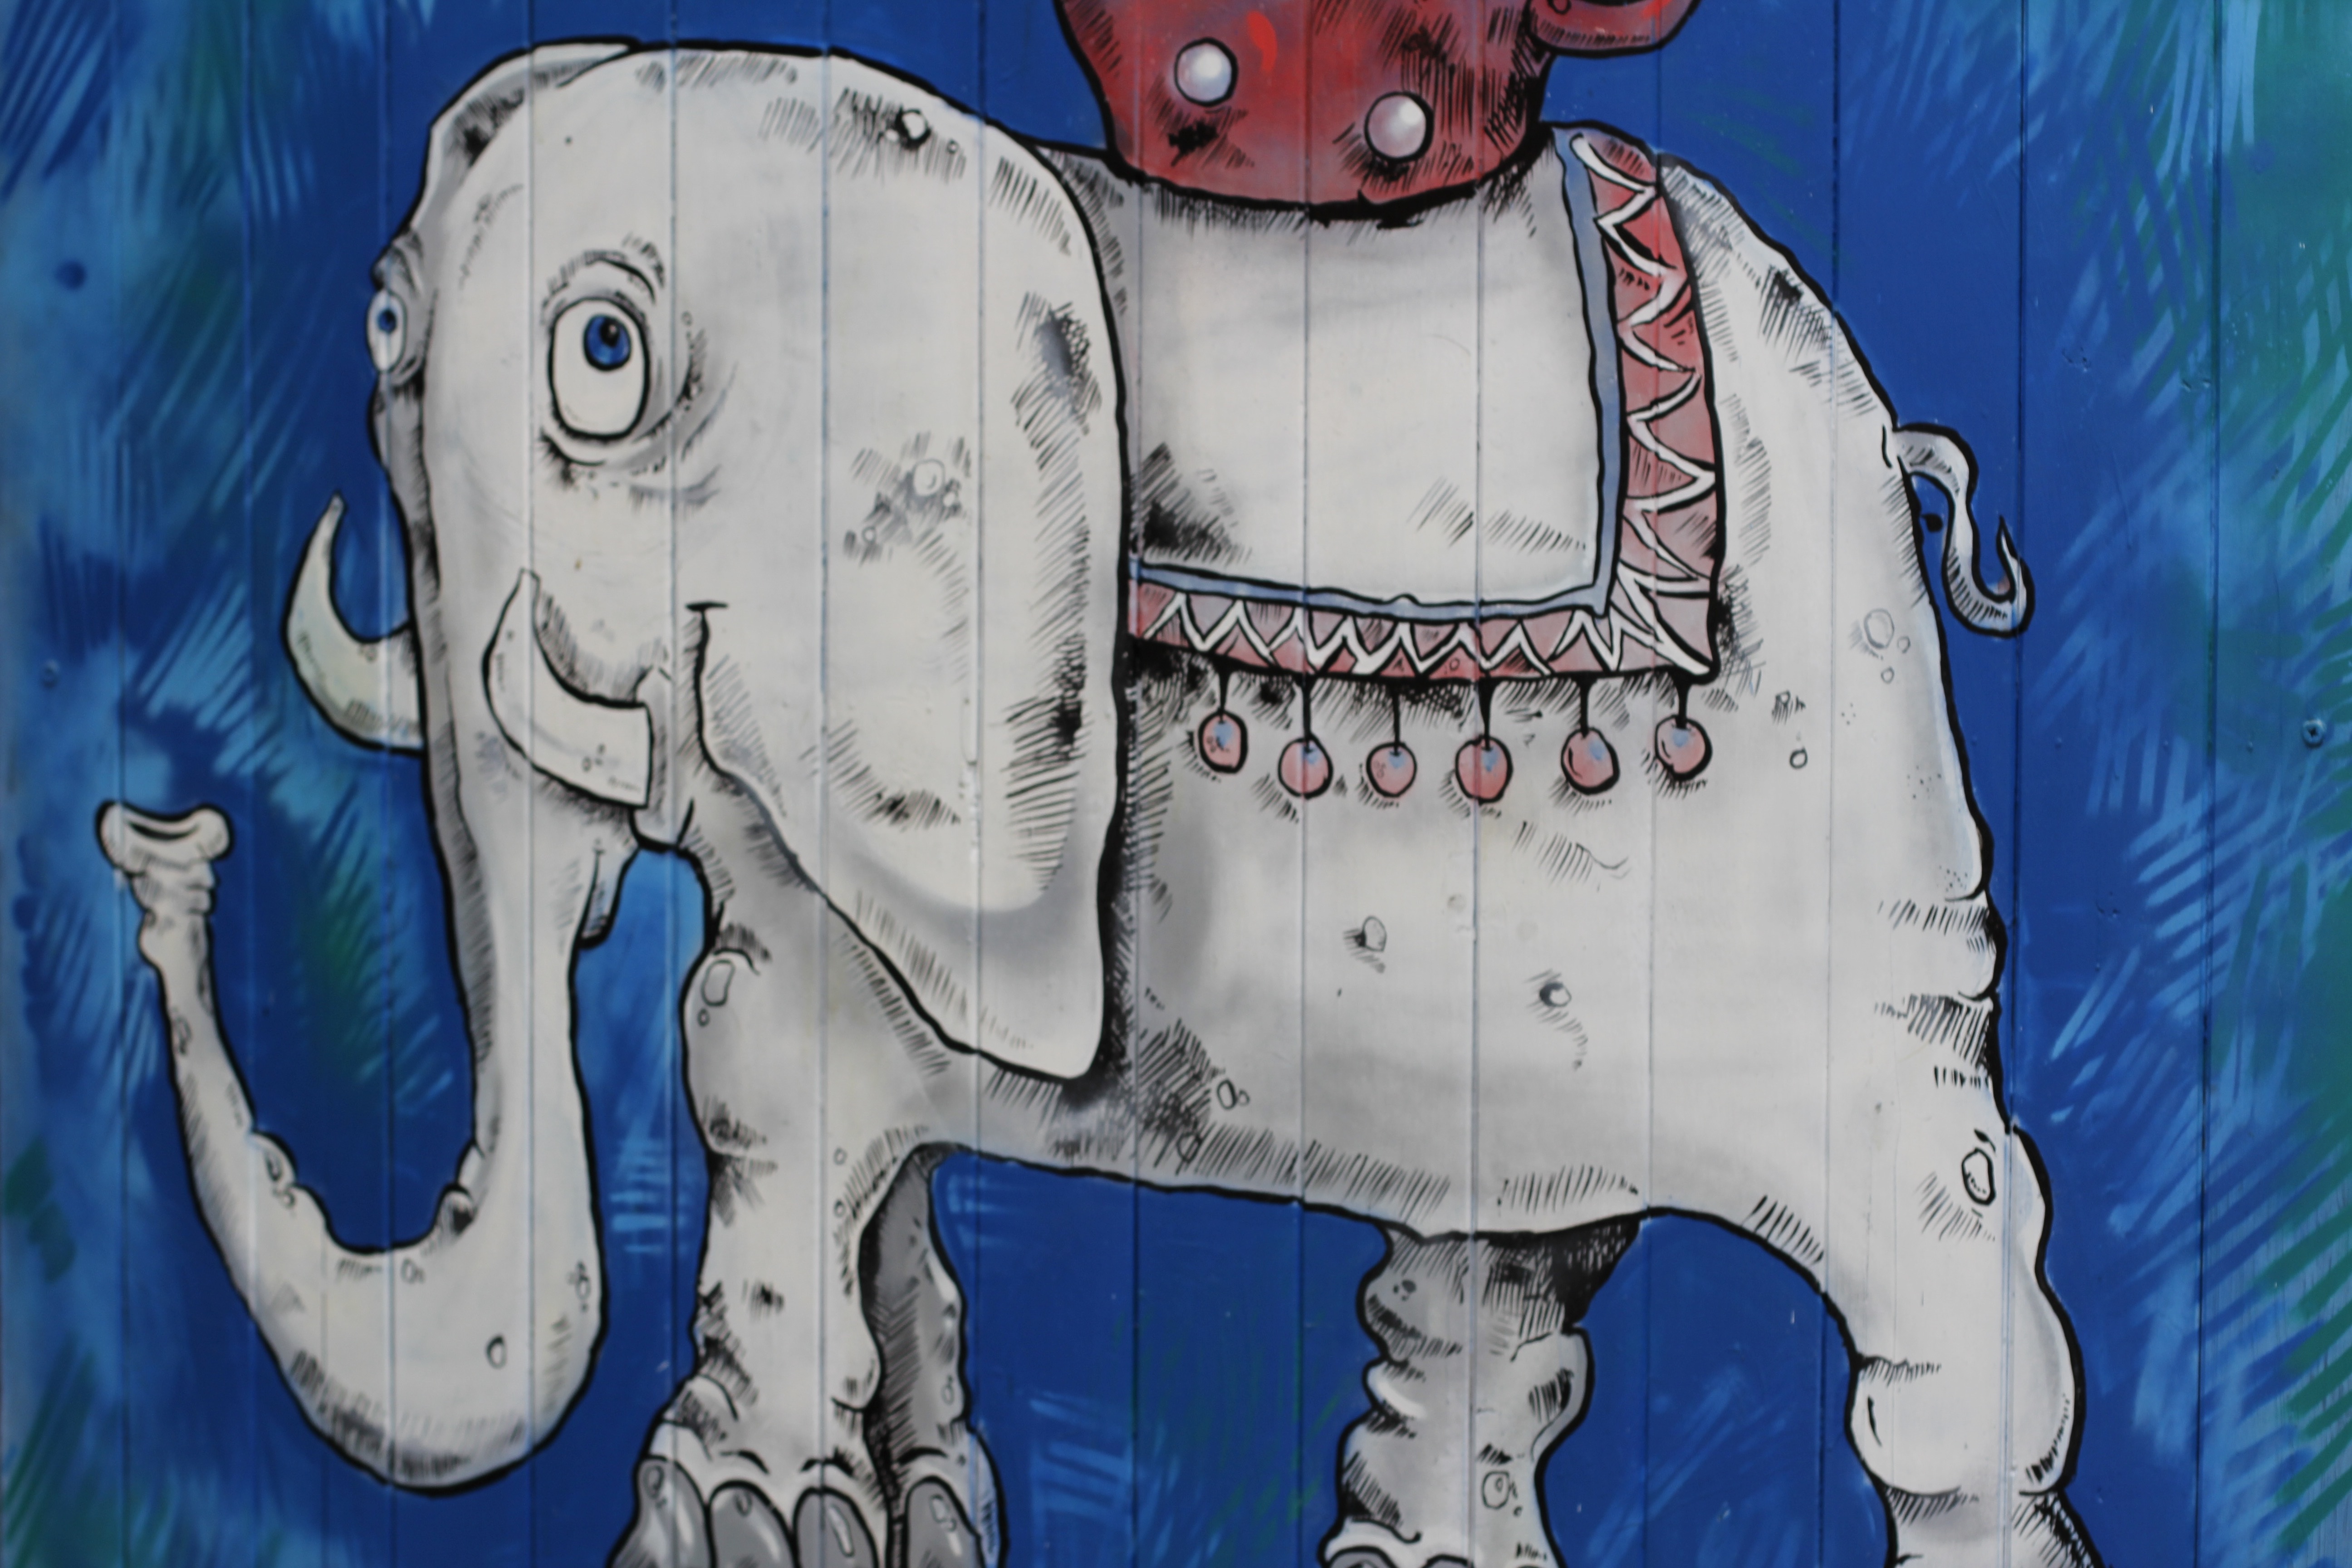
mammal, blue, elephant, painting, art, drawing, illustration, funny, elephants and mammoths